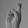
ASL letter: R